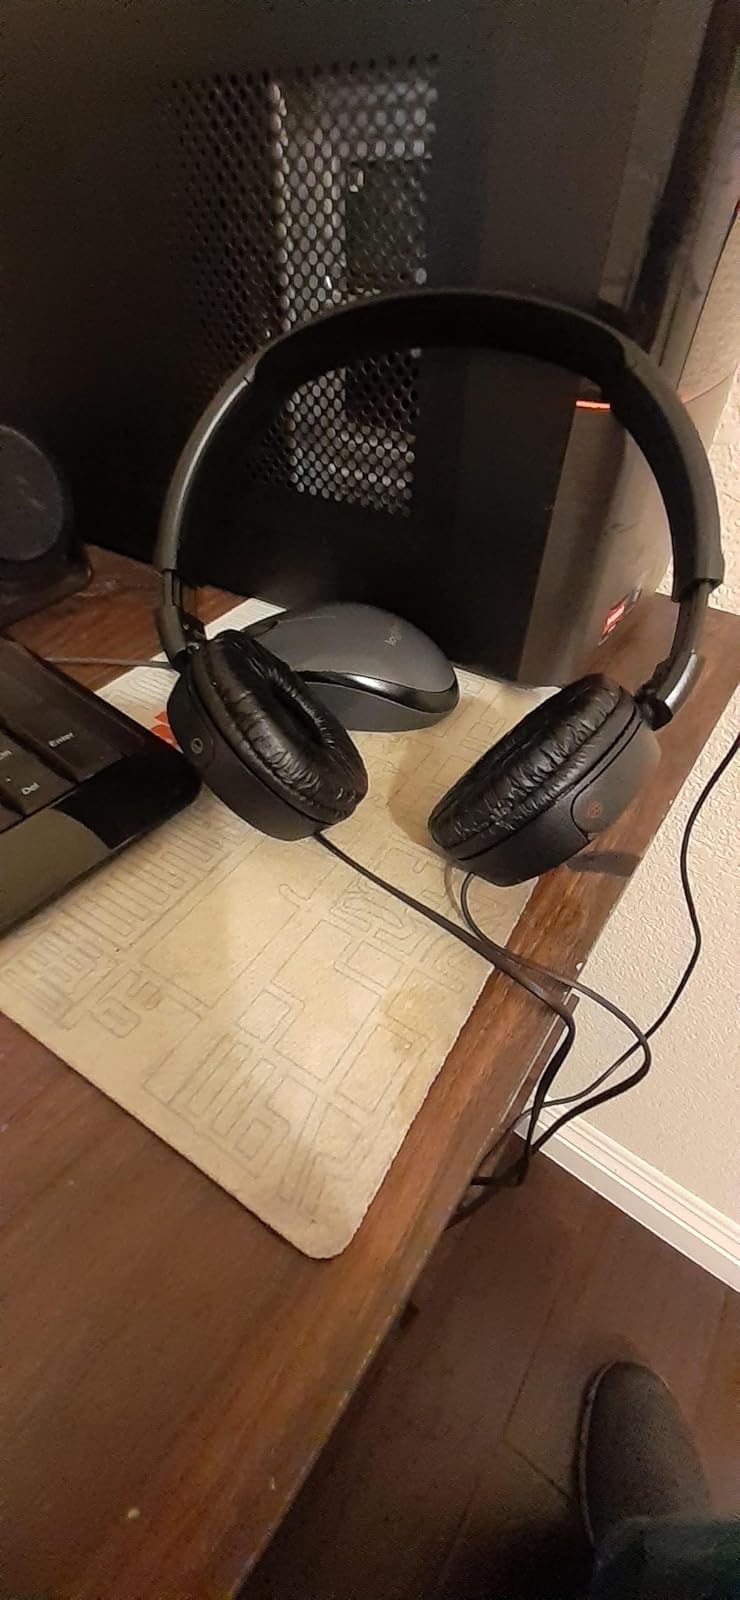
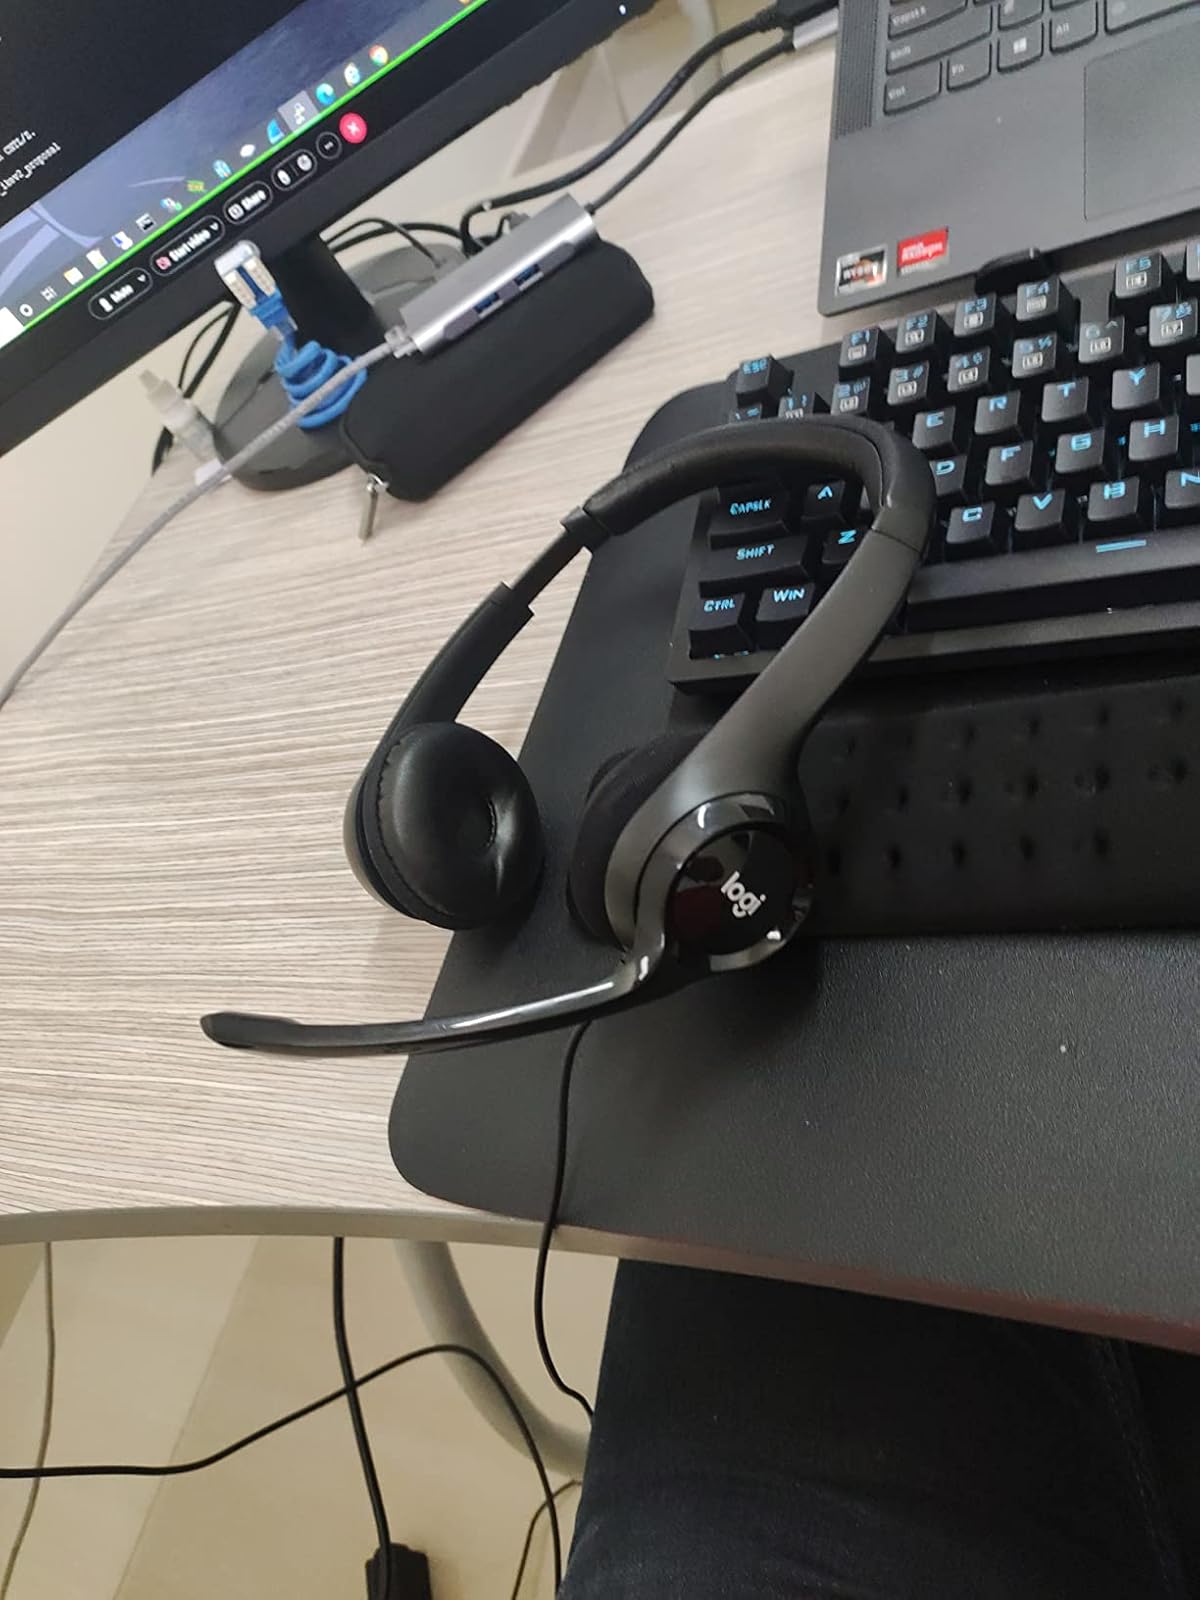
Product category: headphones
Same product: no